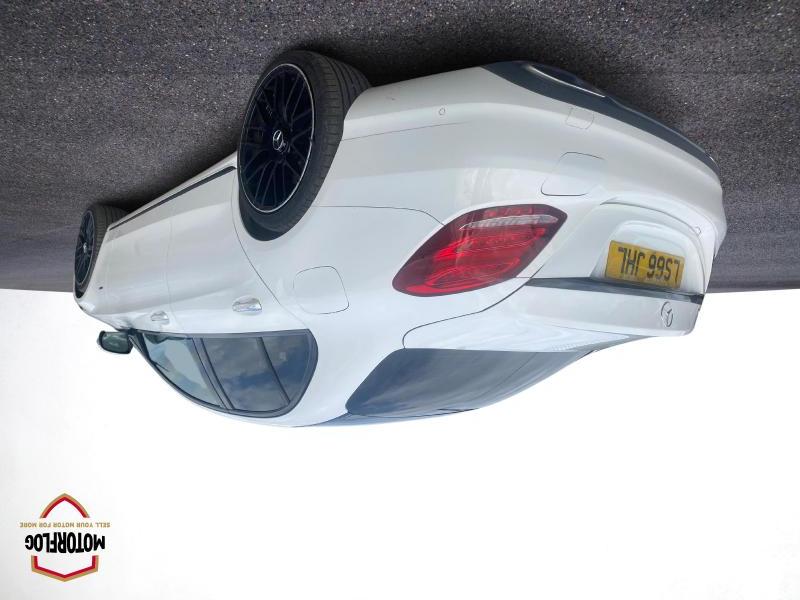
Aucun dommage détecté.
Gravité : aucun